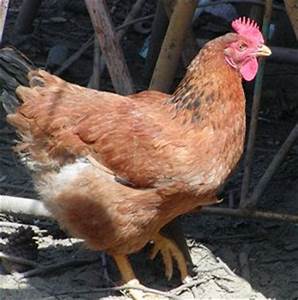
Label: chicken